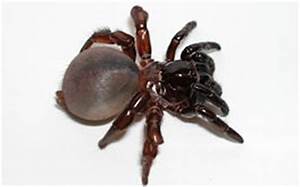
Label: spider